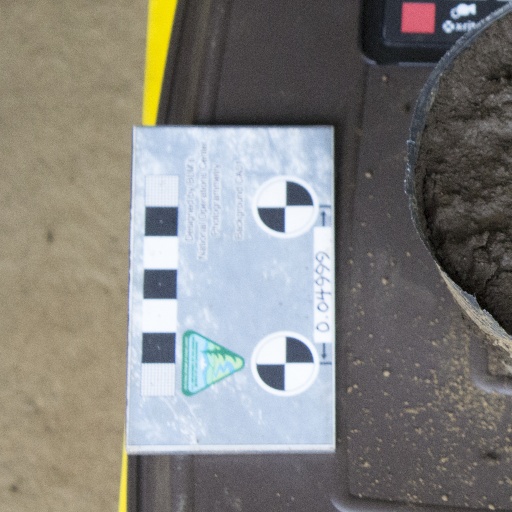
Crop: soybean